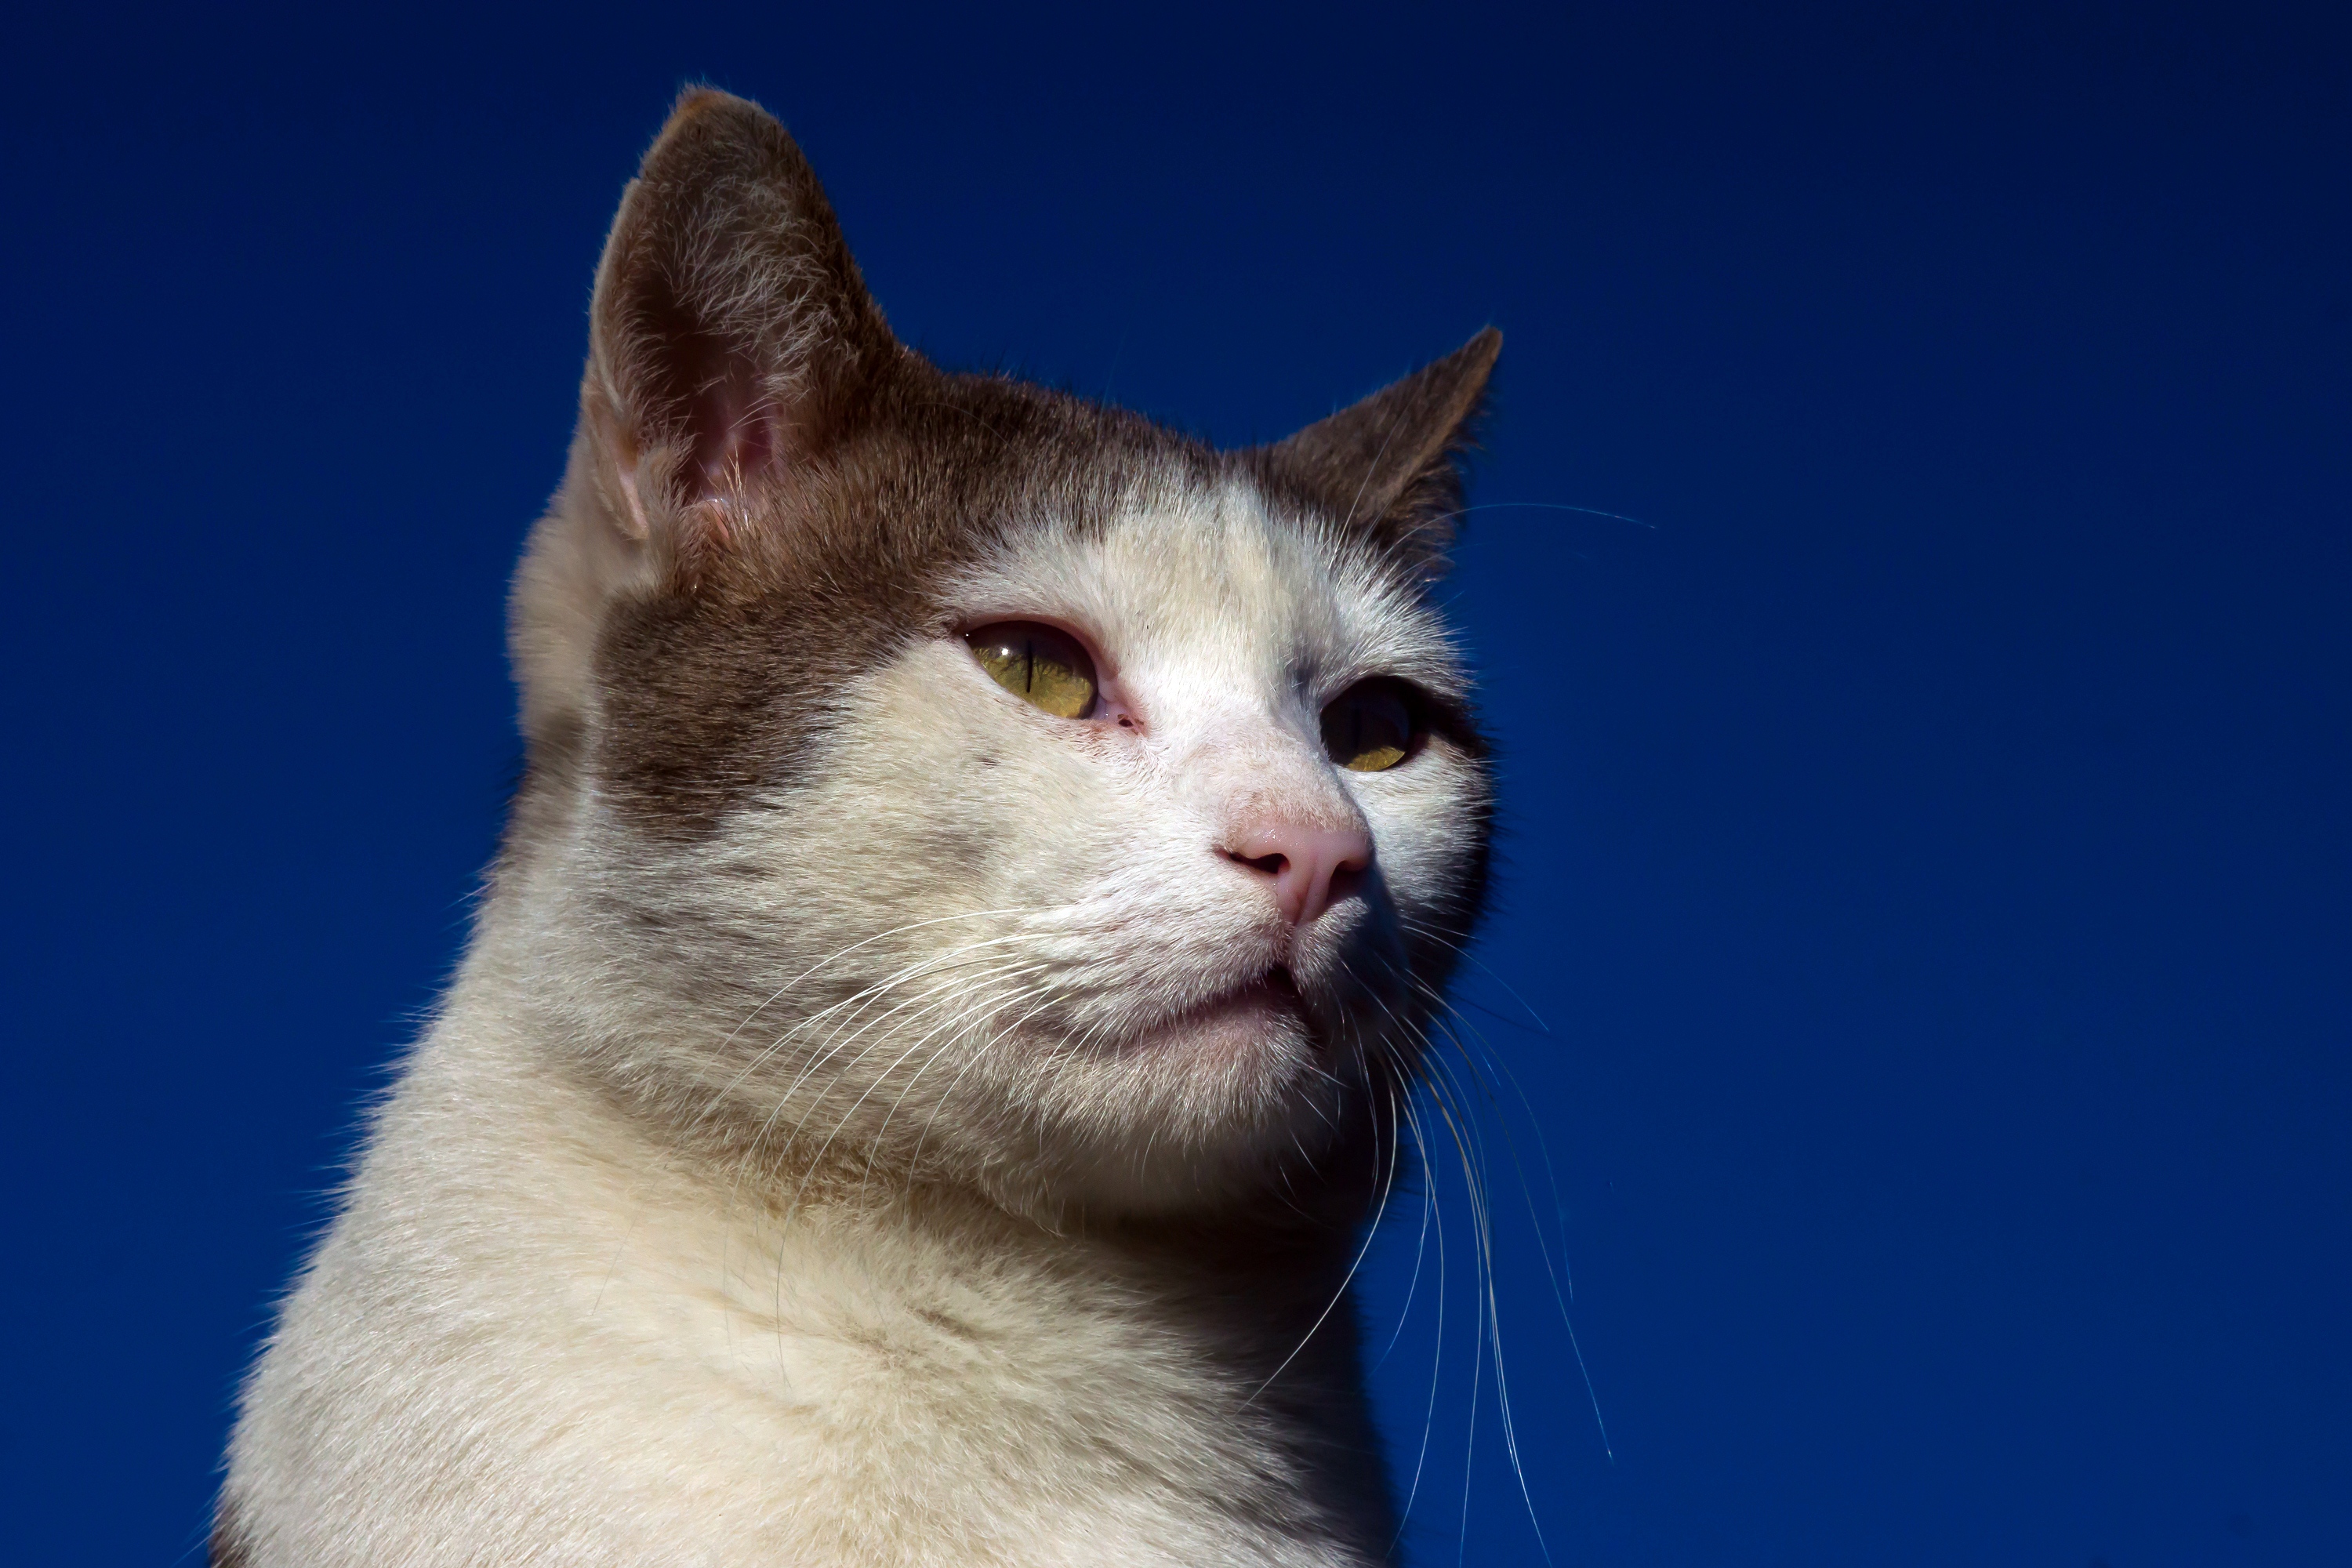
photo, cat, mammal, cats, nose, whiskers, animals, vertebrate, gatos, a77, g, ggl1, gaby1, xovesphoto, animales, sonya77, sigma50500mm, 50500, gphoto, gabrielcorua, xelodegalicia, sonya77v, european shorthair, burmilla, small to medium sized cats, cat like mammal, domestic short haired cat